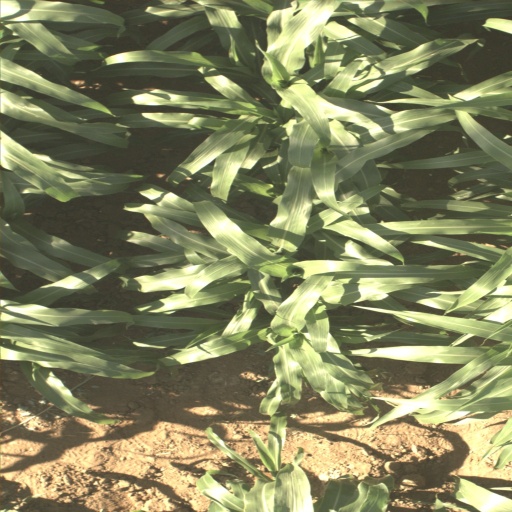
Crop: sorghum